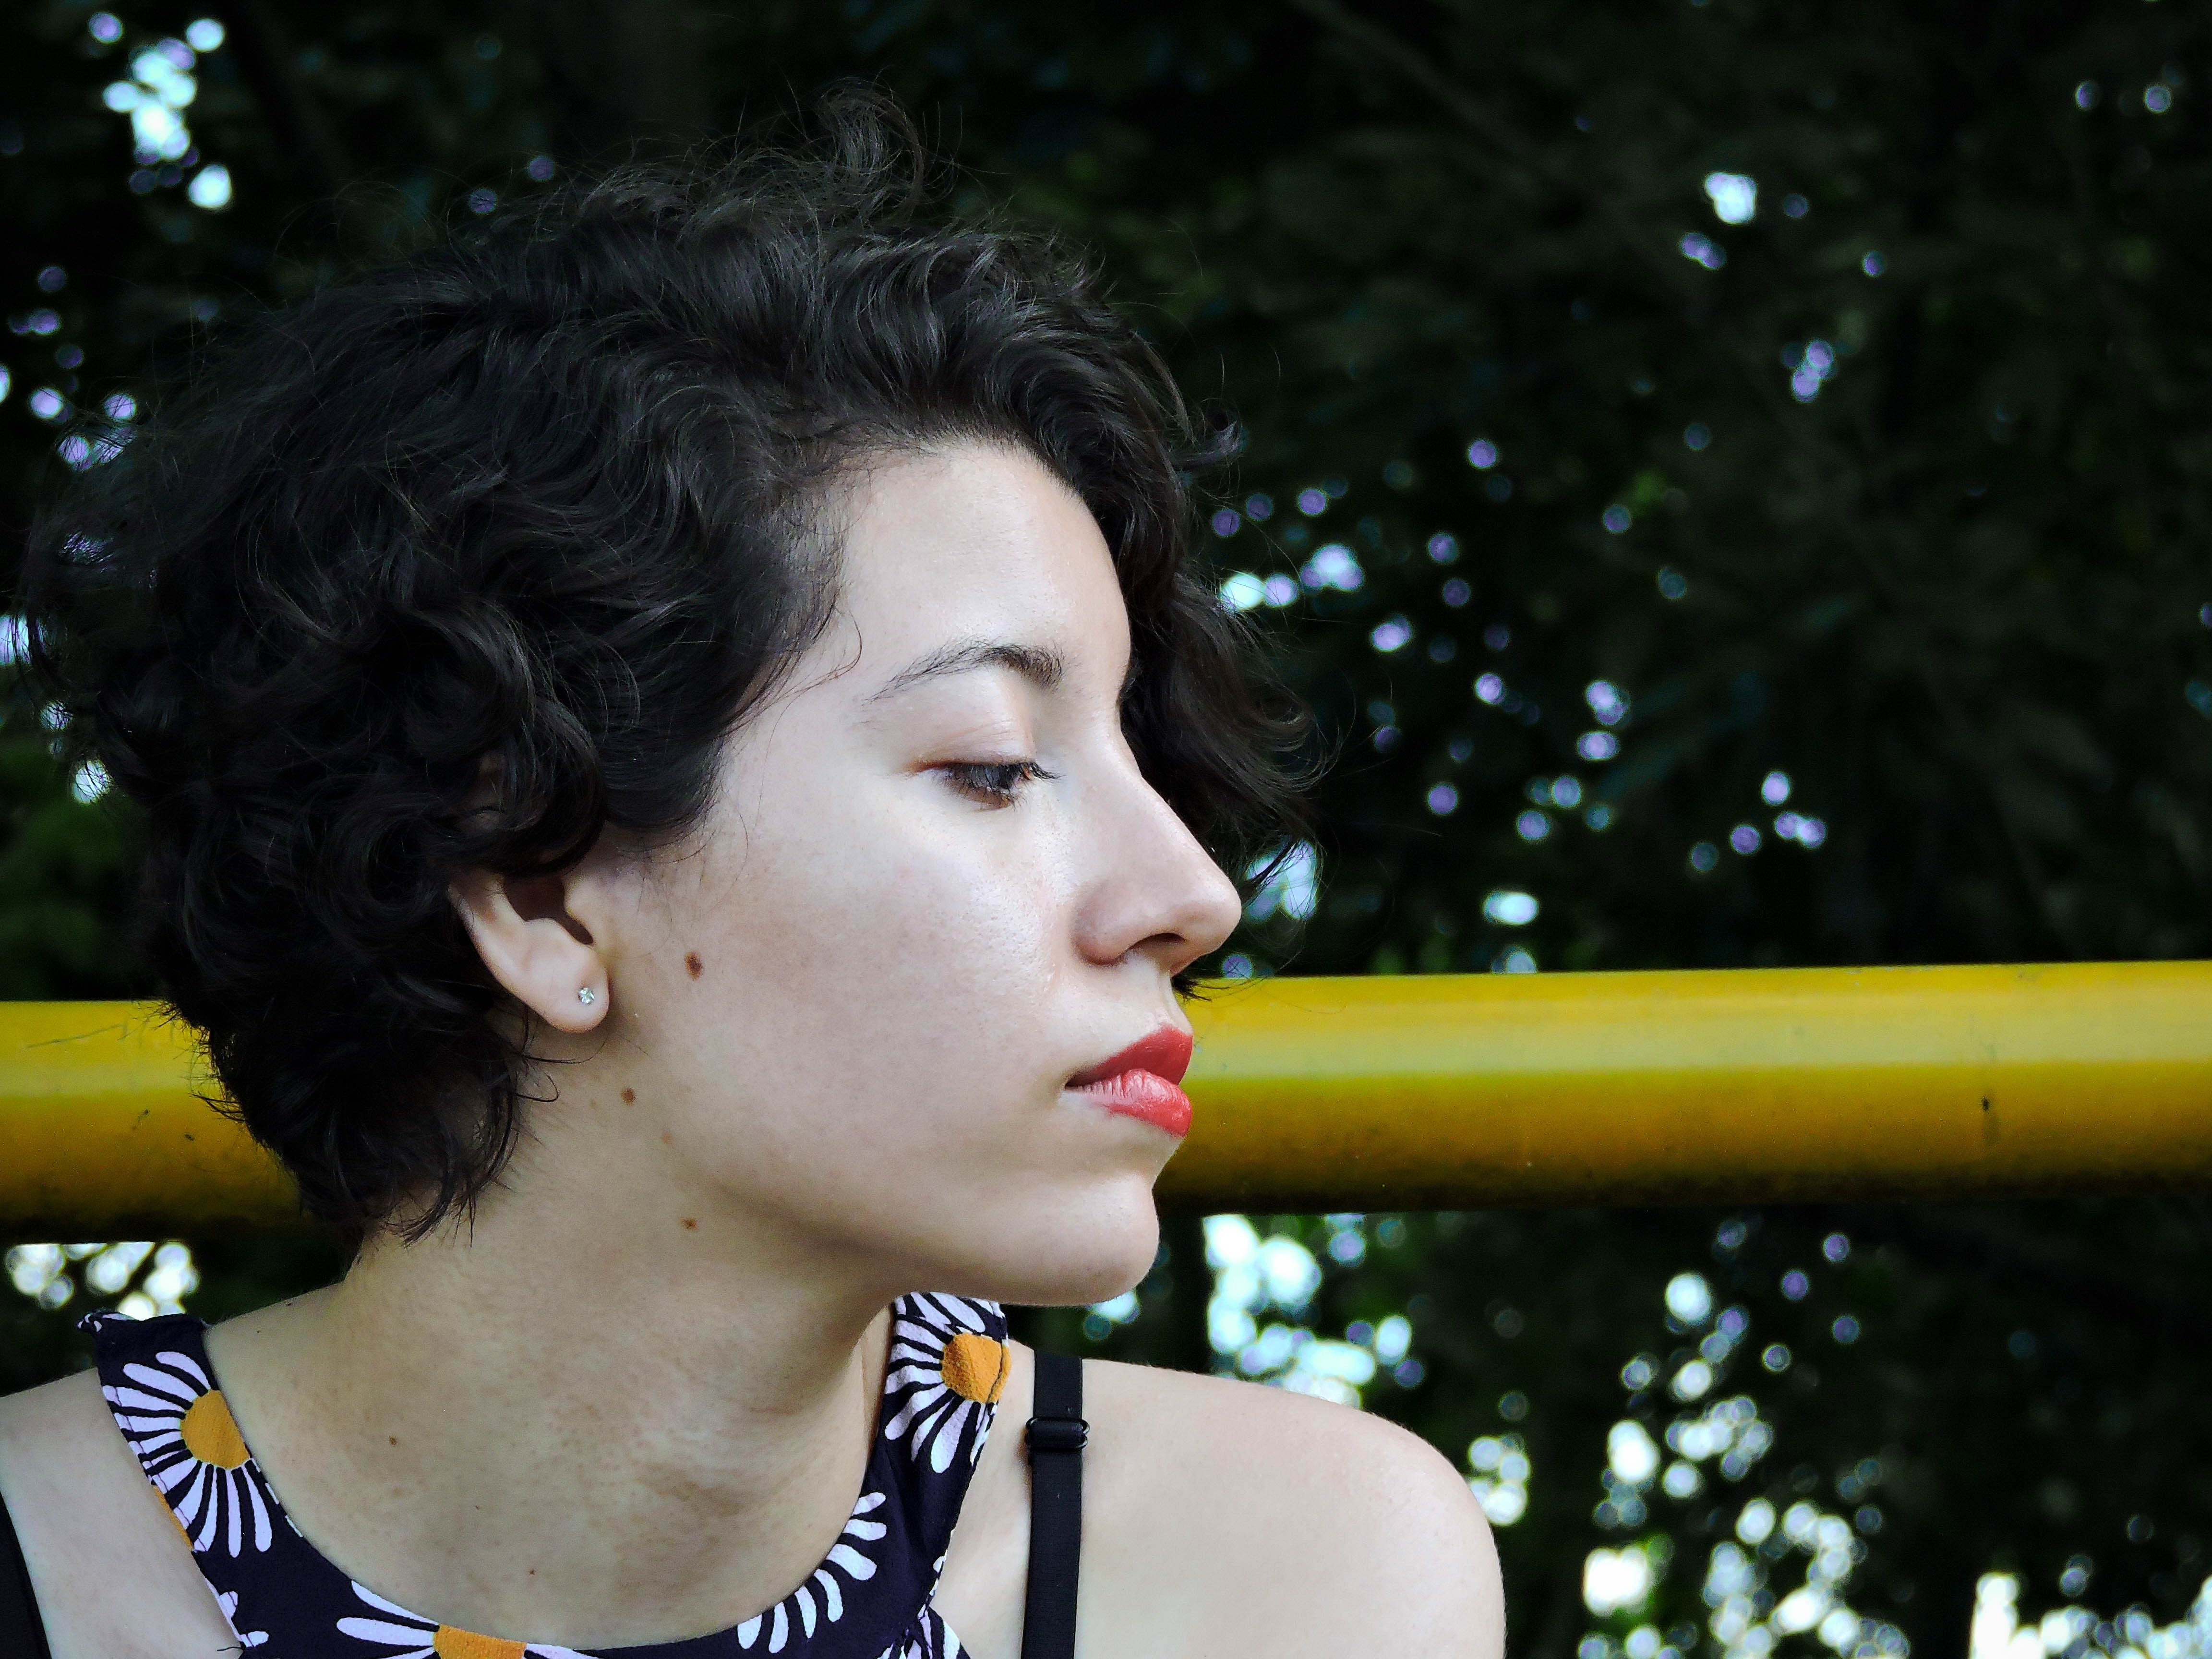
hair, face, beauty, nose, lip, black hair, hairstyle, chin, eye, photography, portrait photography, neck, happy, leisure, smile, portrait